Great Cumbungi Swamp

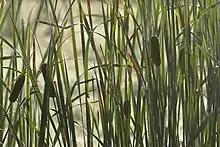
Cumbungi ("Typha orientalis"). This plant species is commonly found in the Great Cumbungi Swamp.

The Great Cumbungi Swamp is a richly diverse ecosystem that is home to a range of species including a range of amphibians, fish, mammals and bird life. This is due to the relatively stable water supply provided by the two river sources, the Lachlan and the Murrumbidgee.